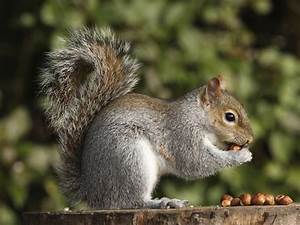
Label: squirrel